Fleet Electronic Warfare Center

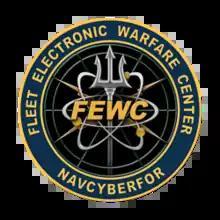
Fleet Electronic Warfare Center logo

The Fleet Electronic Warfare Center (FEWC) is a subordinate organization of the Naval Network Warfare Command (NNWC), which was established in 2008 to be the center for US Navy fleet electronic warfare (EW) operational and tactical issues. It is currently located at Navy Information Dominance Forces (NIDF) Headquarters, in Suffolk, VA as an independent directorate.